Keighley & Worth Valley Railway

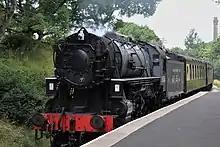
S160 'Big Jim' 5820 arrives at Haworth with a service to Oxenhope

A preservation society was formed in 1962 of rail enthusiasts and local people which bought the line from BR and reopened it on 29 June 1968 as a heritage railway. The first train to leave Keighley for Oxenhope on that date was the only train to operate anywhere on the network due to a national train strike. The line is now a major tourist attraction operated by 500+ volunteers and roughly 10 paid staff. It carries more than 100,000 passengers a year.